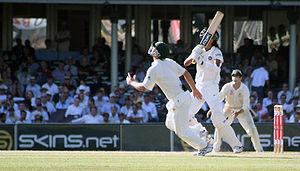
Le cricket est un sport collectif de balle et de batte opposant deux équipes composées normalement de onze joueurs chacune. Il se joue généralement sur un terrain de forme ovale, en herbe, au centre duquel se trouve une zone d'une vingtaine de mètres de longueur, à chaque extrémité de laquelle on trouve une structure de bois, le guichet. Une rencontre est divisée en plusieurs manches. Au cours de chacune d'entre elles, l'une des équipes essaye de marquer des points, et possède simultanément deux batteurs sur le terrain, chacun devant l'un des guichets. Un point est notamment marqué à chaque échange de position de ces deux joueurs lorsque la balle est en jeu. Leurs onze adversaires sont également présents sur l'aire de jeu. La balle est lancée par l'un de ceux-ci en direction du guichet d'un des deux batteurs. L'objectif de la seconde équipe est d'empêcher la première de marquer, principalement en éliminant les batteurs adverses, par exemple en détruisant le guichet avec la balle sur le lancer.